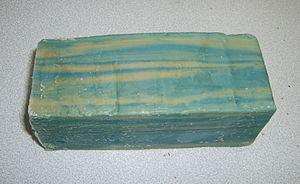
L’Azul e Branco est un savon portugais comparable au savon de marseille, mais de couleur Bleu et Blanc, comme la traduction de son nom l’indique.
Le savon est un produit liquide ou solide composé de molécules amphiphiles obtenues par réaction chimique entre un corps gras et une base forte, spécifiquement l'hydroxyde de sodium pour le savon ou l'hydroxyde de potassium pour le savon noir, c'est donc le sel d'un corps gras et du potassium ou du sodium. Cette réaction est en général opérée à chaud ; elle est possible à froid avec certains ingrédients.